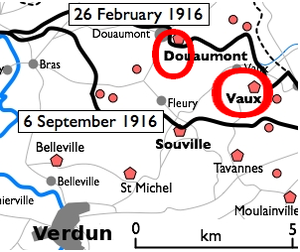
Le fort de Vaux, appelé brièvement fort Dillon, est situé sur les communes de Damloup et de Vaux-devant-Damloup, près de Verdun, dans la Meuse. Il est construit de 1881 à 1884 dans le cadre du système Séré de Rivières et renforcé en 1888. Il est l'un des hauts lieux de la bataille de Verdun en 1916.